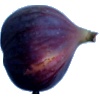
Label: fig